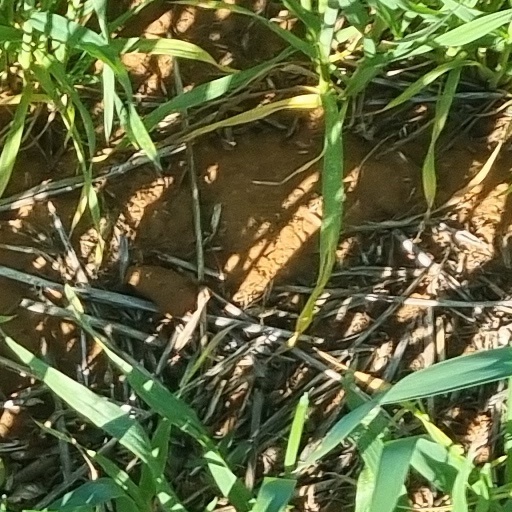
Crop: wheat